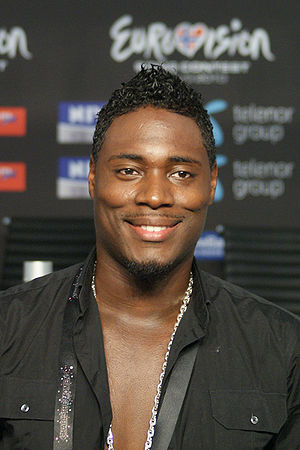
Jessy Matador
Jessy Kimbangi, bedre kendt under sit kunstnernavn Jessy Matador er en sanger fra den Demokratiske Republik Congo. Han er bosat i Frankrig.